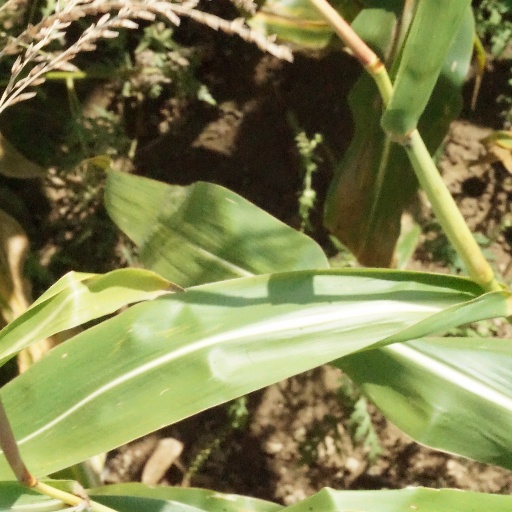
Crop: maize; corn